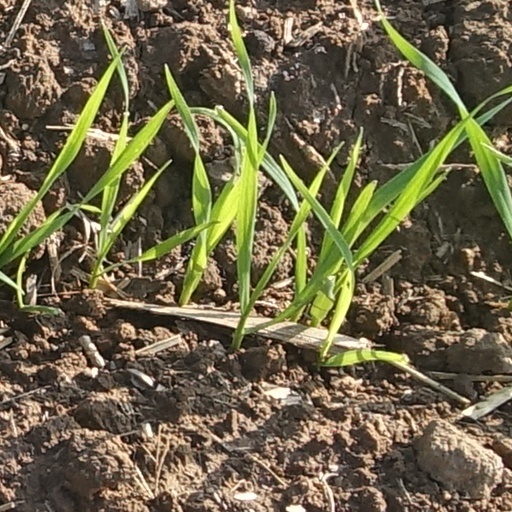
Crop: wheat